Ethmia delliella

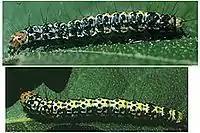
Larva

The length of the forewings is . The ground color of the forewings is white with black markings, reflecting metallic steel blue. The ground color of the hindwings is white, becoming slightly to strongly brown toward the apex. Adults are on wing from March to October in Texas and from April to August elsewhere. There are probably multiple generations per year.